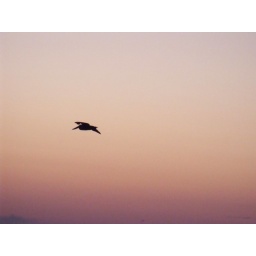
pelican flying in the colorful dawn sky